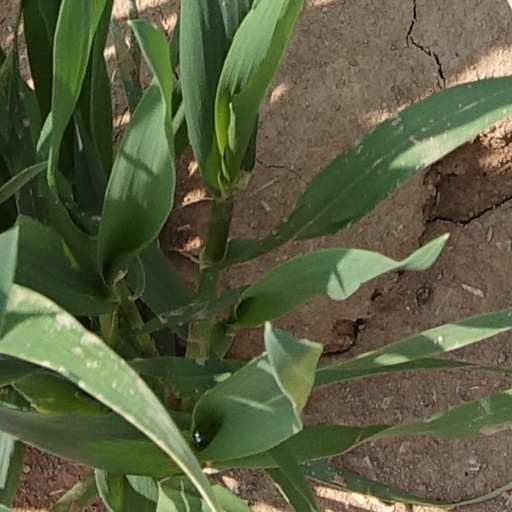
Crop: wheat